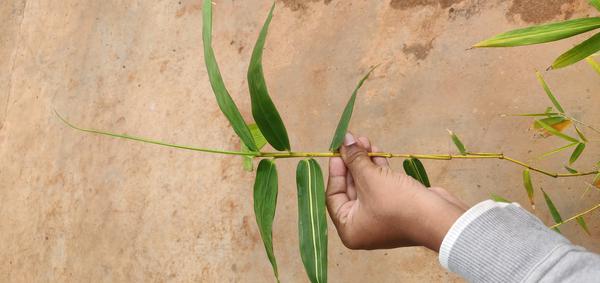
Plant: Bamboo